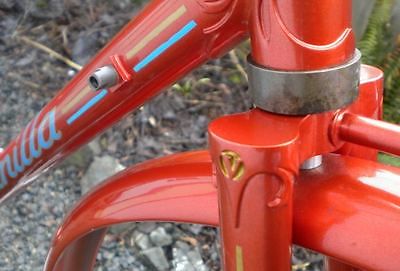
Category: bicycle